Parasmani Pradhan

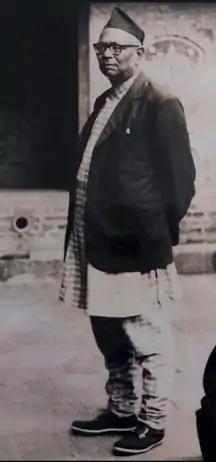
Parasmani Pradhan

His first wife left him while he was away in Darjeeling for his matriculation exam preparation. He then married Jasmaya Newarni, the daughter of Gopal Singh Malla and Indra Laxmi Malla. They had 12 children. He died on 2 February 1986 in Siliguri.